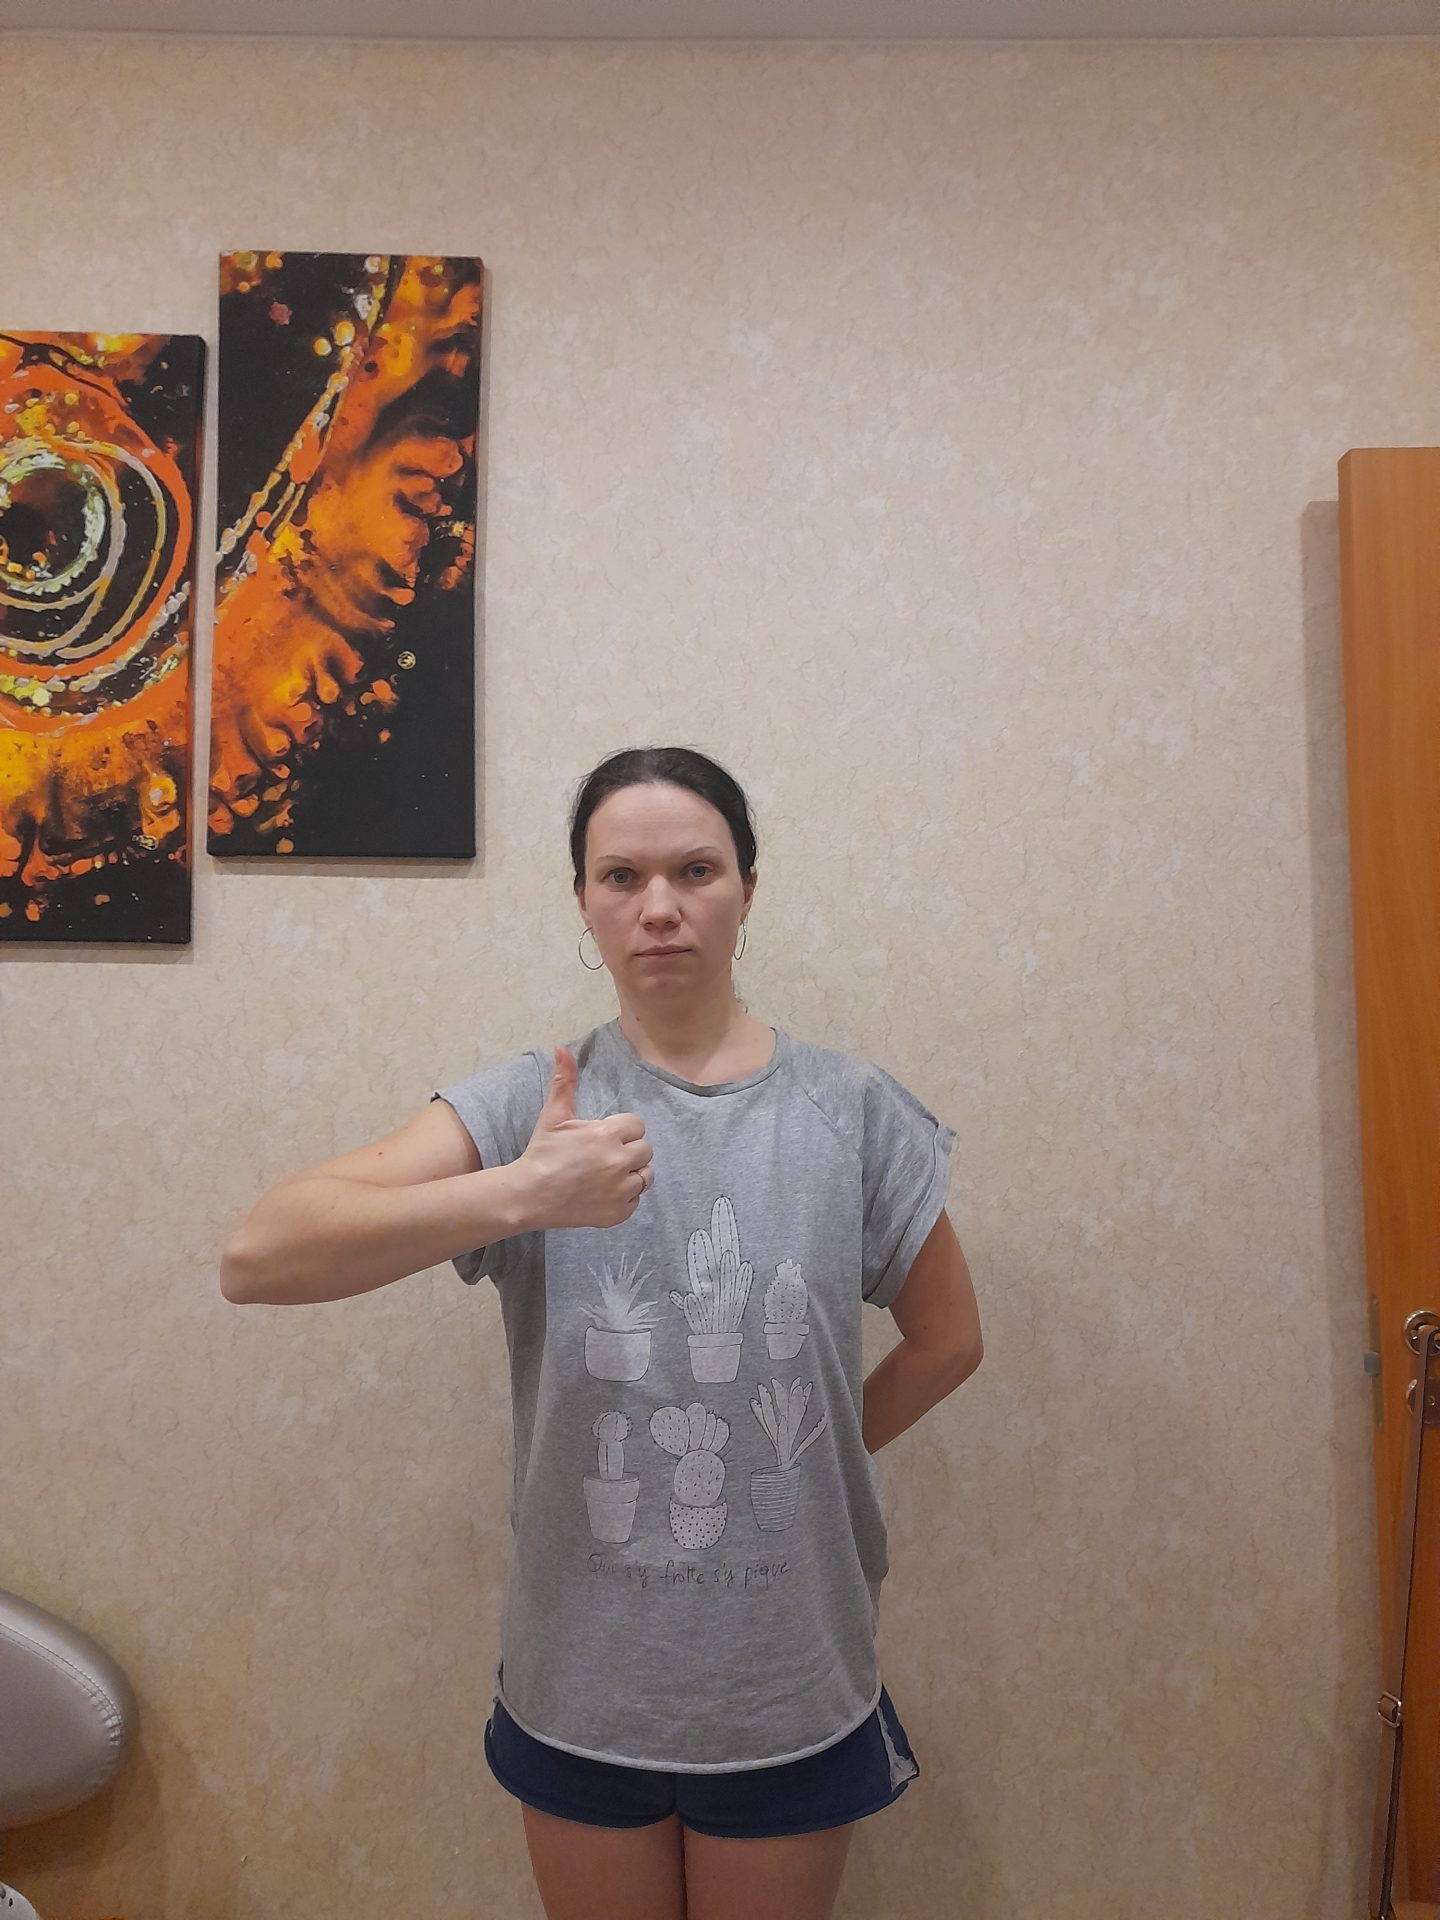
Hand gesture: like